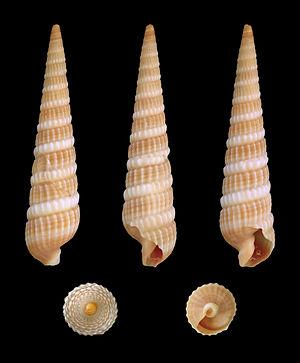
Les Conoidea sont une super-famille de gastéropodes marins carnivores de l'ordre des Neogastropoda.
Terebra est un genre de mollusque gastéropode de la famille des Terebridae.
Les Neogastropoda forment un ordre de mollusques appartenant à la classe des gastéropodes prosobranches.